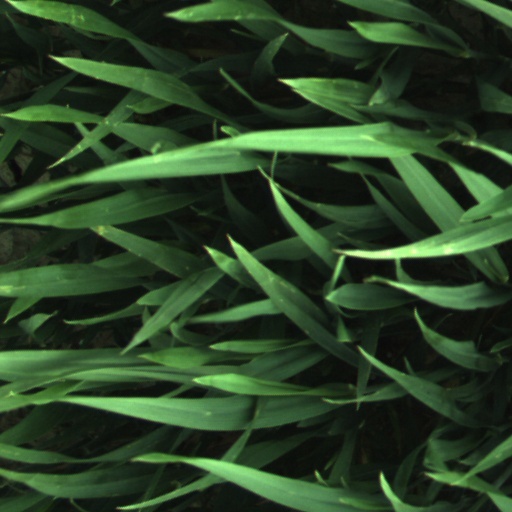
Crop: wheat